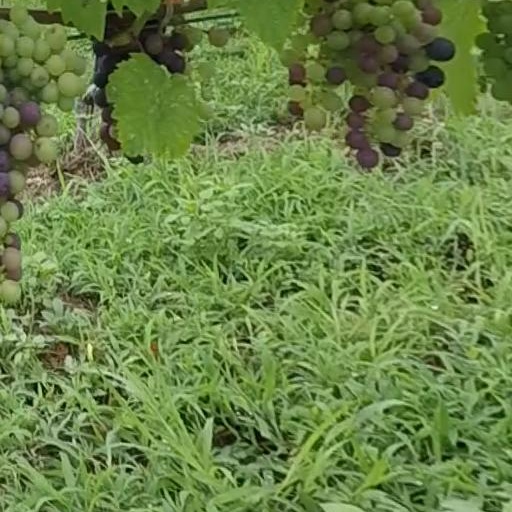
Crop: grape